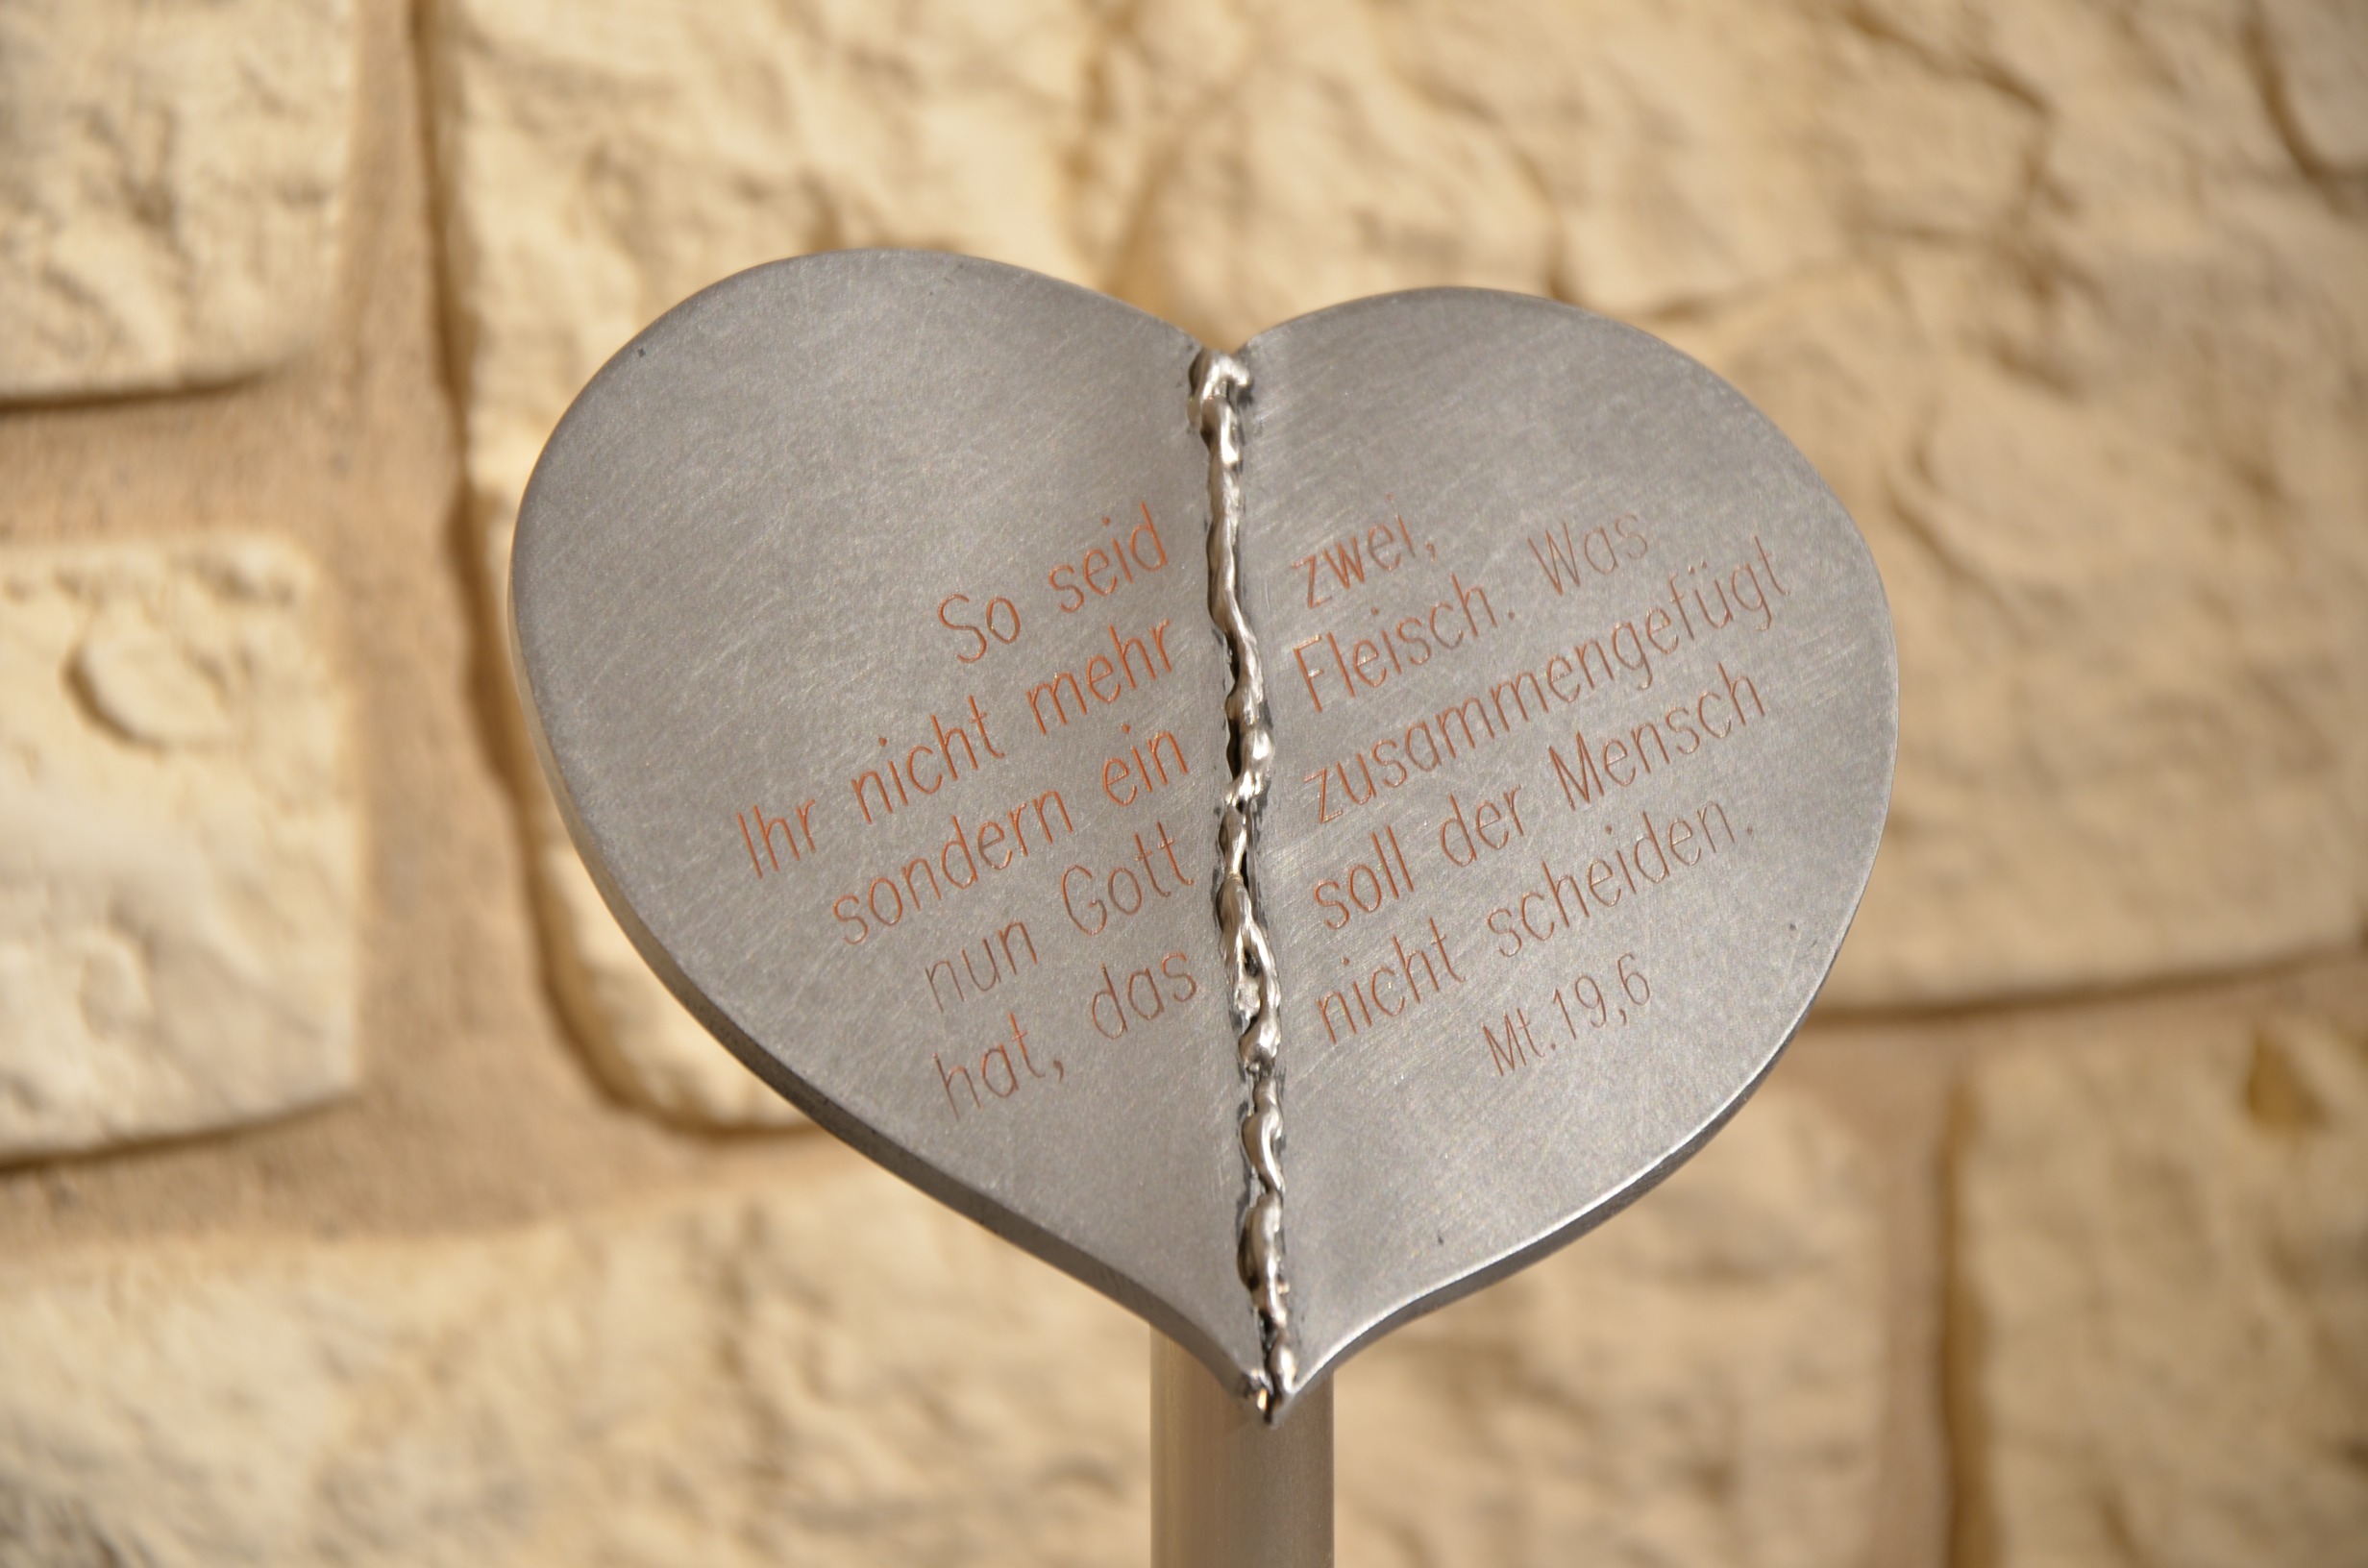
wood, love, heart, gift, decoration, metal, romance, romantic, welding, wedding, material, bible, necklace, human body, organ, valentine, weld, matthew, marry, inseparable, bible verse, valentine day